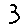
Label: 3